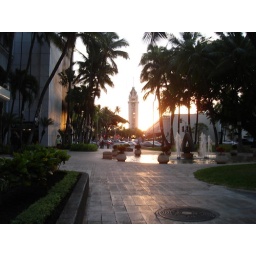
shot of aloha tower's clock tower and the fountain by my office